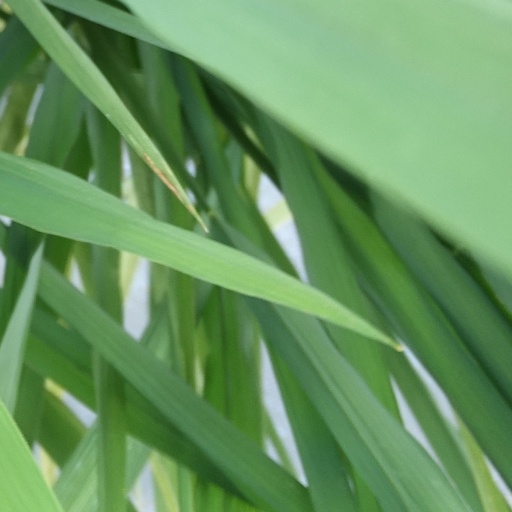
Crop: rice